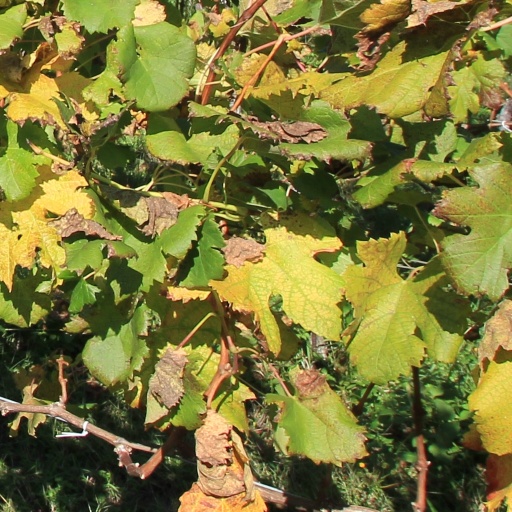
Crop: grape